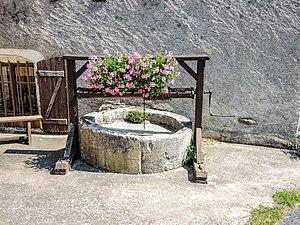
Troisième ancien puits. Rue du puits, Vaudémont. Meurthe-et-Moselle
Vaudémont est une commune française située dans le département de Meurthe-et-Moselle, en région Grand Est.